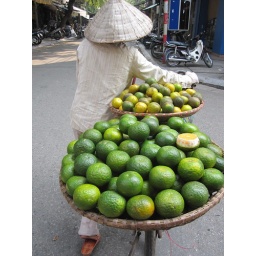
oranges (yes, they are green in vietnam)